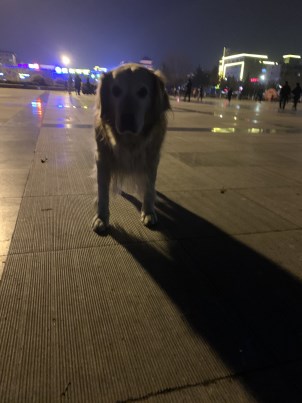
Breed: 5355-n000126-golden_retriever